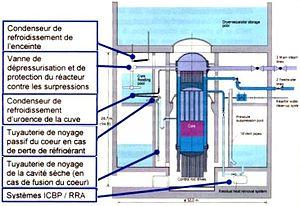
Schéma réacteur SWR1000
Un réacteur à eau bouillante ou REB est un type de réacteur nucléaire de puissance actuellement utilisé dans certaines centrales nucléaires électrogènes américaines, japonaises, allemandes, suédoises, finlandaises, russes, et suisses notamment. Il s'agit d'un réacteur à neutrons thermiques dans lequel le modérateur est l'eau ordinaire. Dans le jargon de l'industrie nucléaire, on parle de « filière des réacteurs à eau bouillante » pour désigner la chaîne d'activités industrielles liées à l'exploitation de ces réacteurs. Avec les réacteurs à eau sous pression, les réacteurs CANDU et les RBMK, les réacteurs à eau bouillante constituent l'une des principales catégories de réacteurs en exploitation dans le monde.